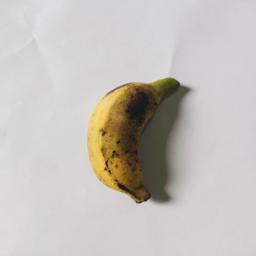
Banana variety: Bangla Kola